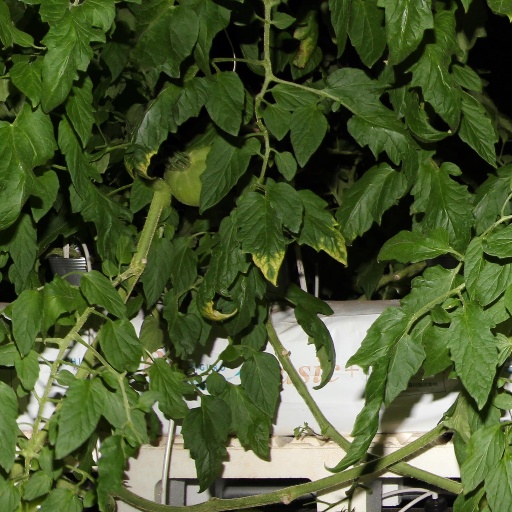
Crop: tomato